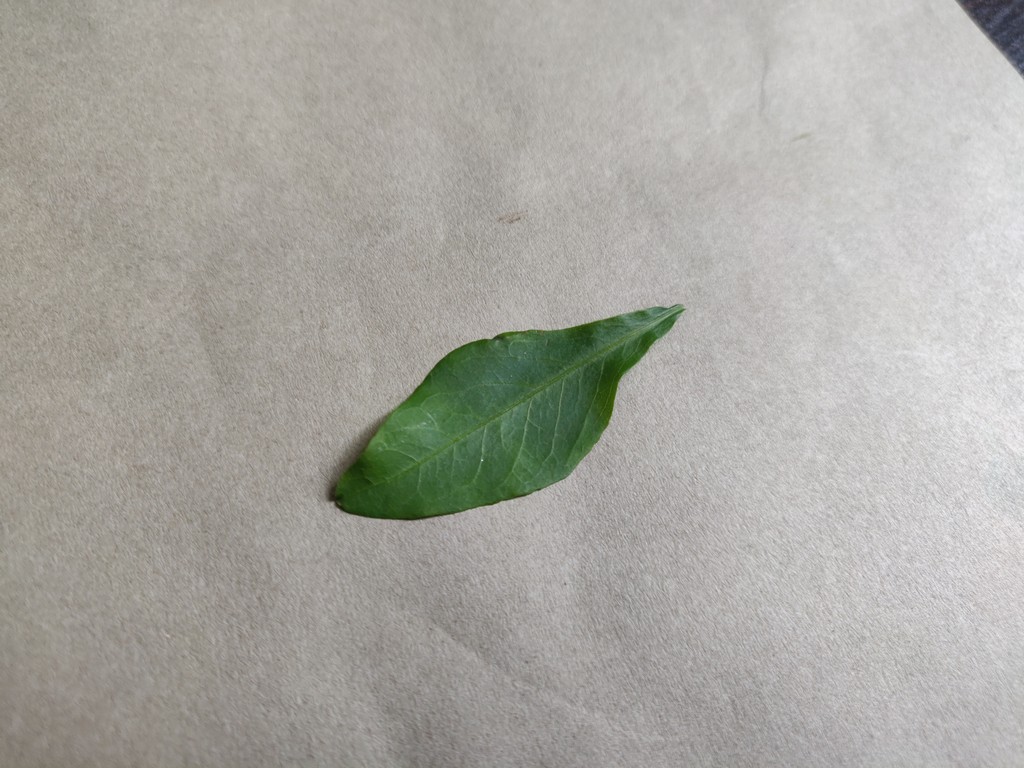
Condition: Healthy
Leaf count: single
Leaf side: front